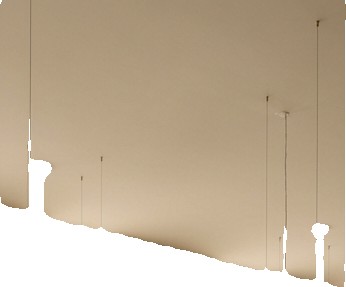
Surface category: ceiling